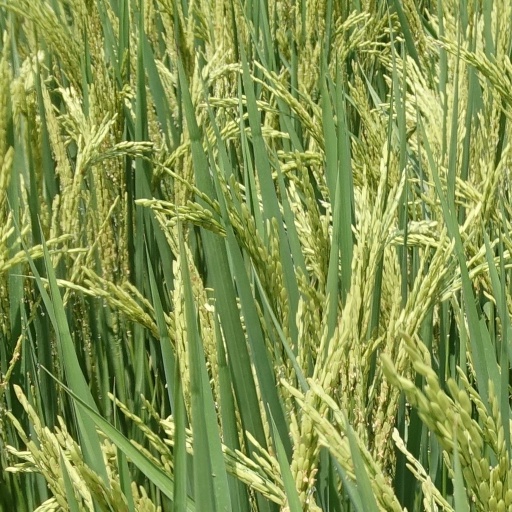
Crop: rice